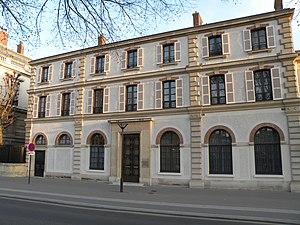
Siège du Conseil supérieur de la magistrature à Paris.
En France, le Conseil supérieur de la magistrature a pour rôle de garantir l’indépendance des magistrats de l’ordre judiciaire par rapport au pouvoir exécutif.